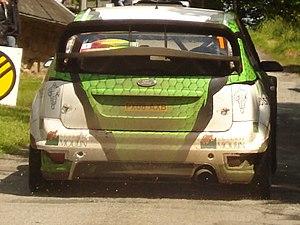
Jean-Marie Cuoq
Jean-Marie Cuoq est un pilote de rallye français, né le 21 septembre 1968 à Borée.